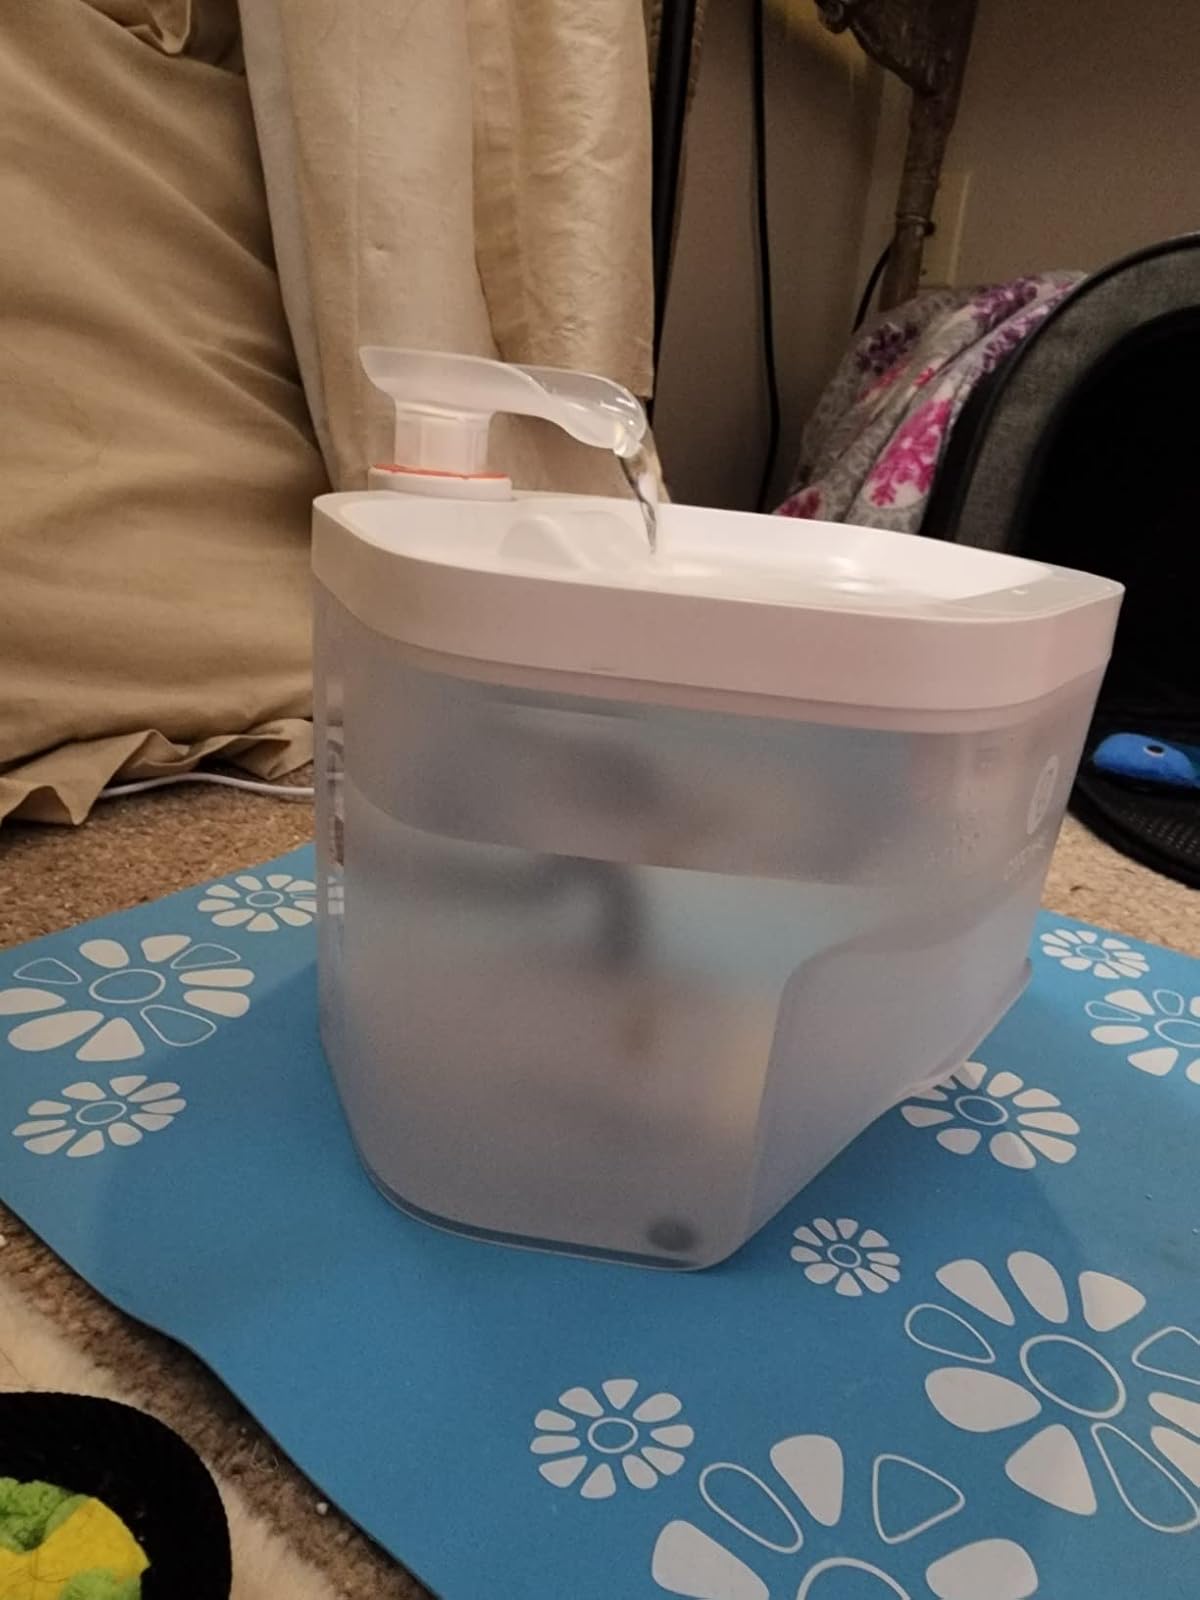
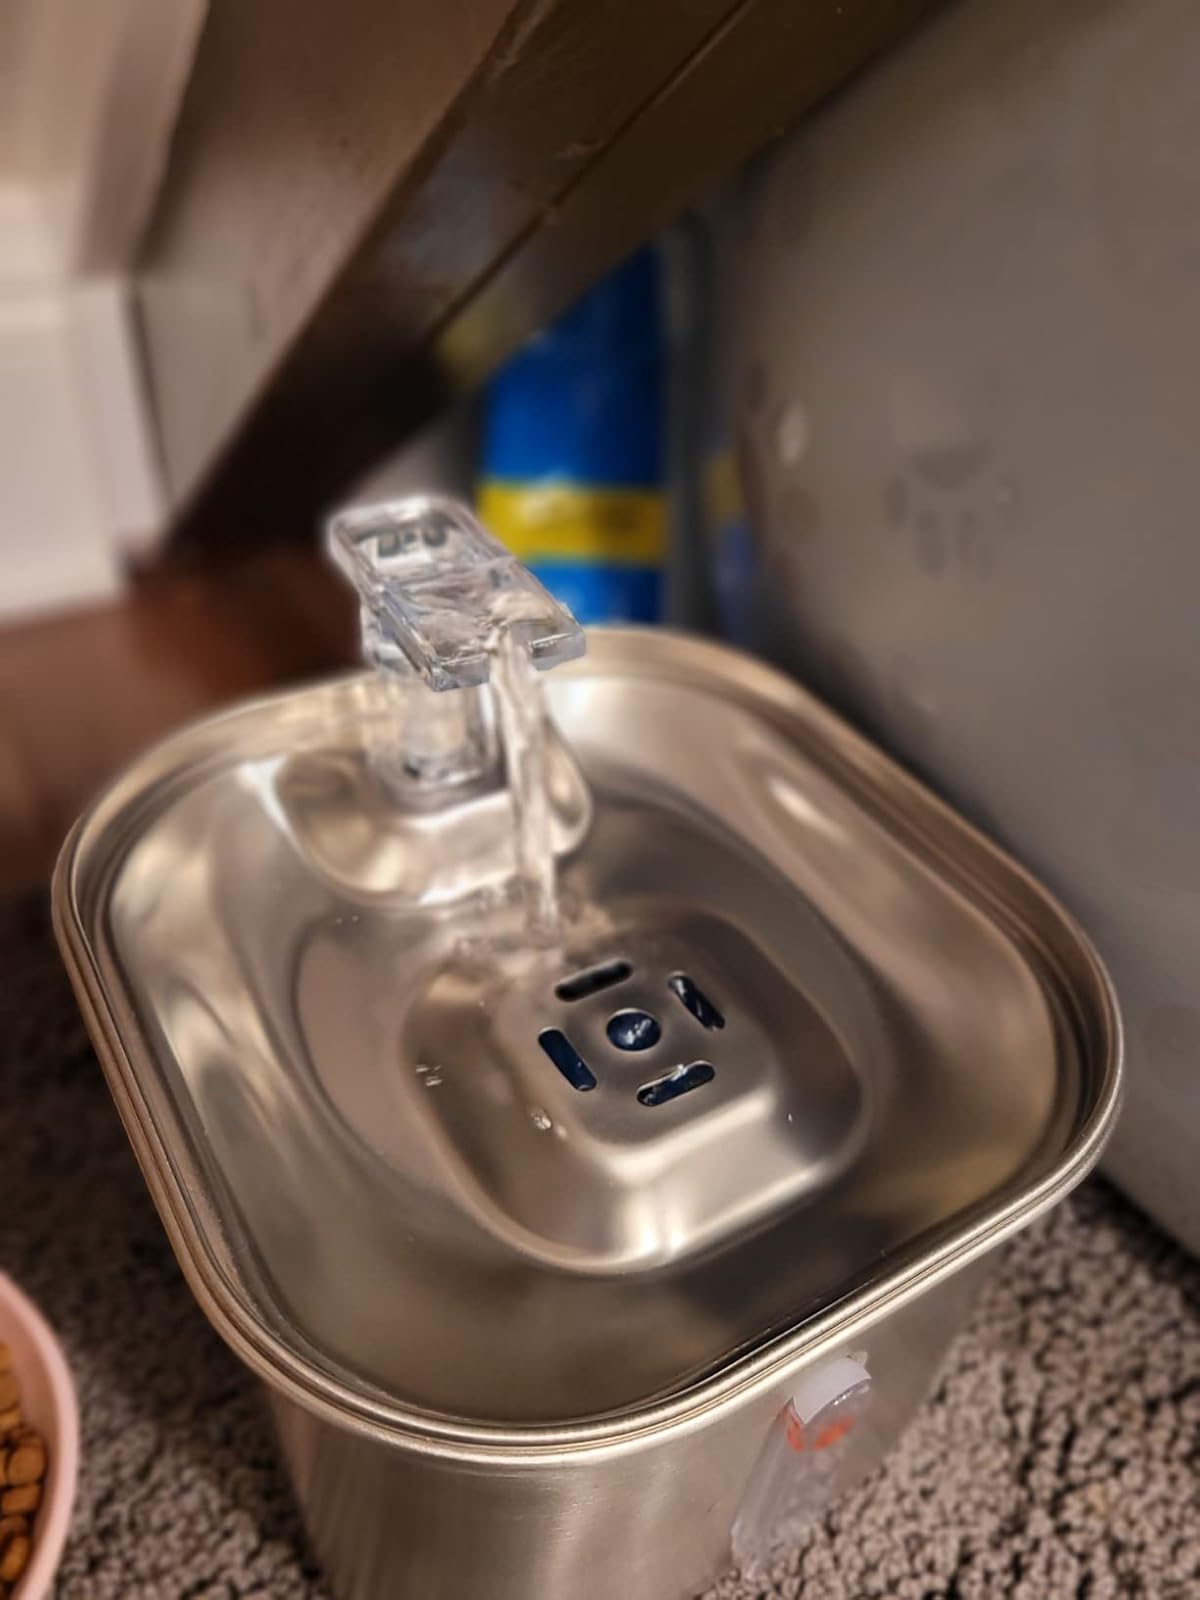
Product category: items_bowl
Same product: no